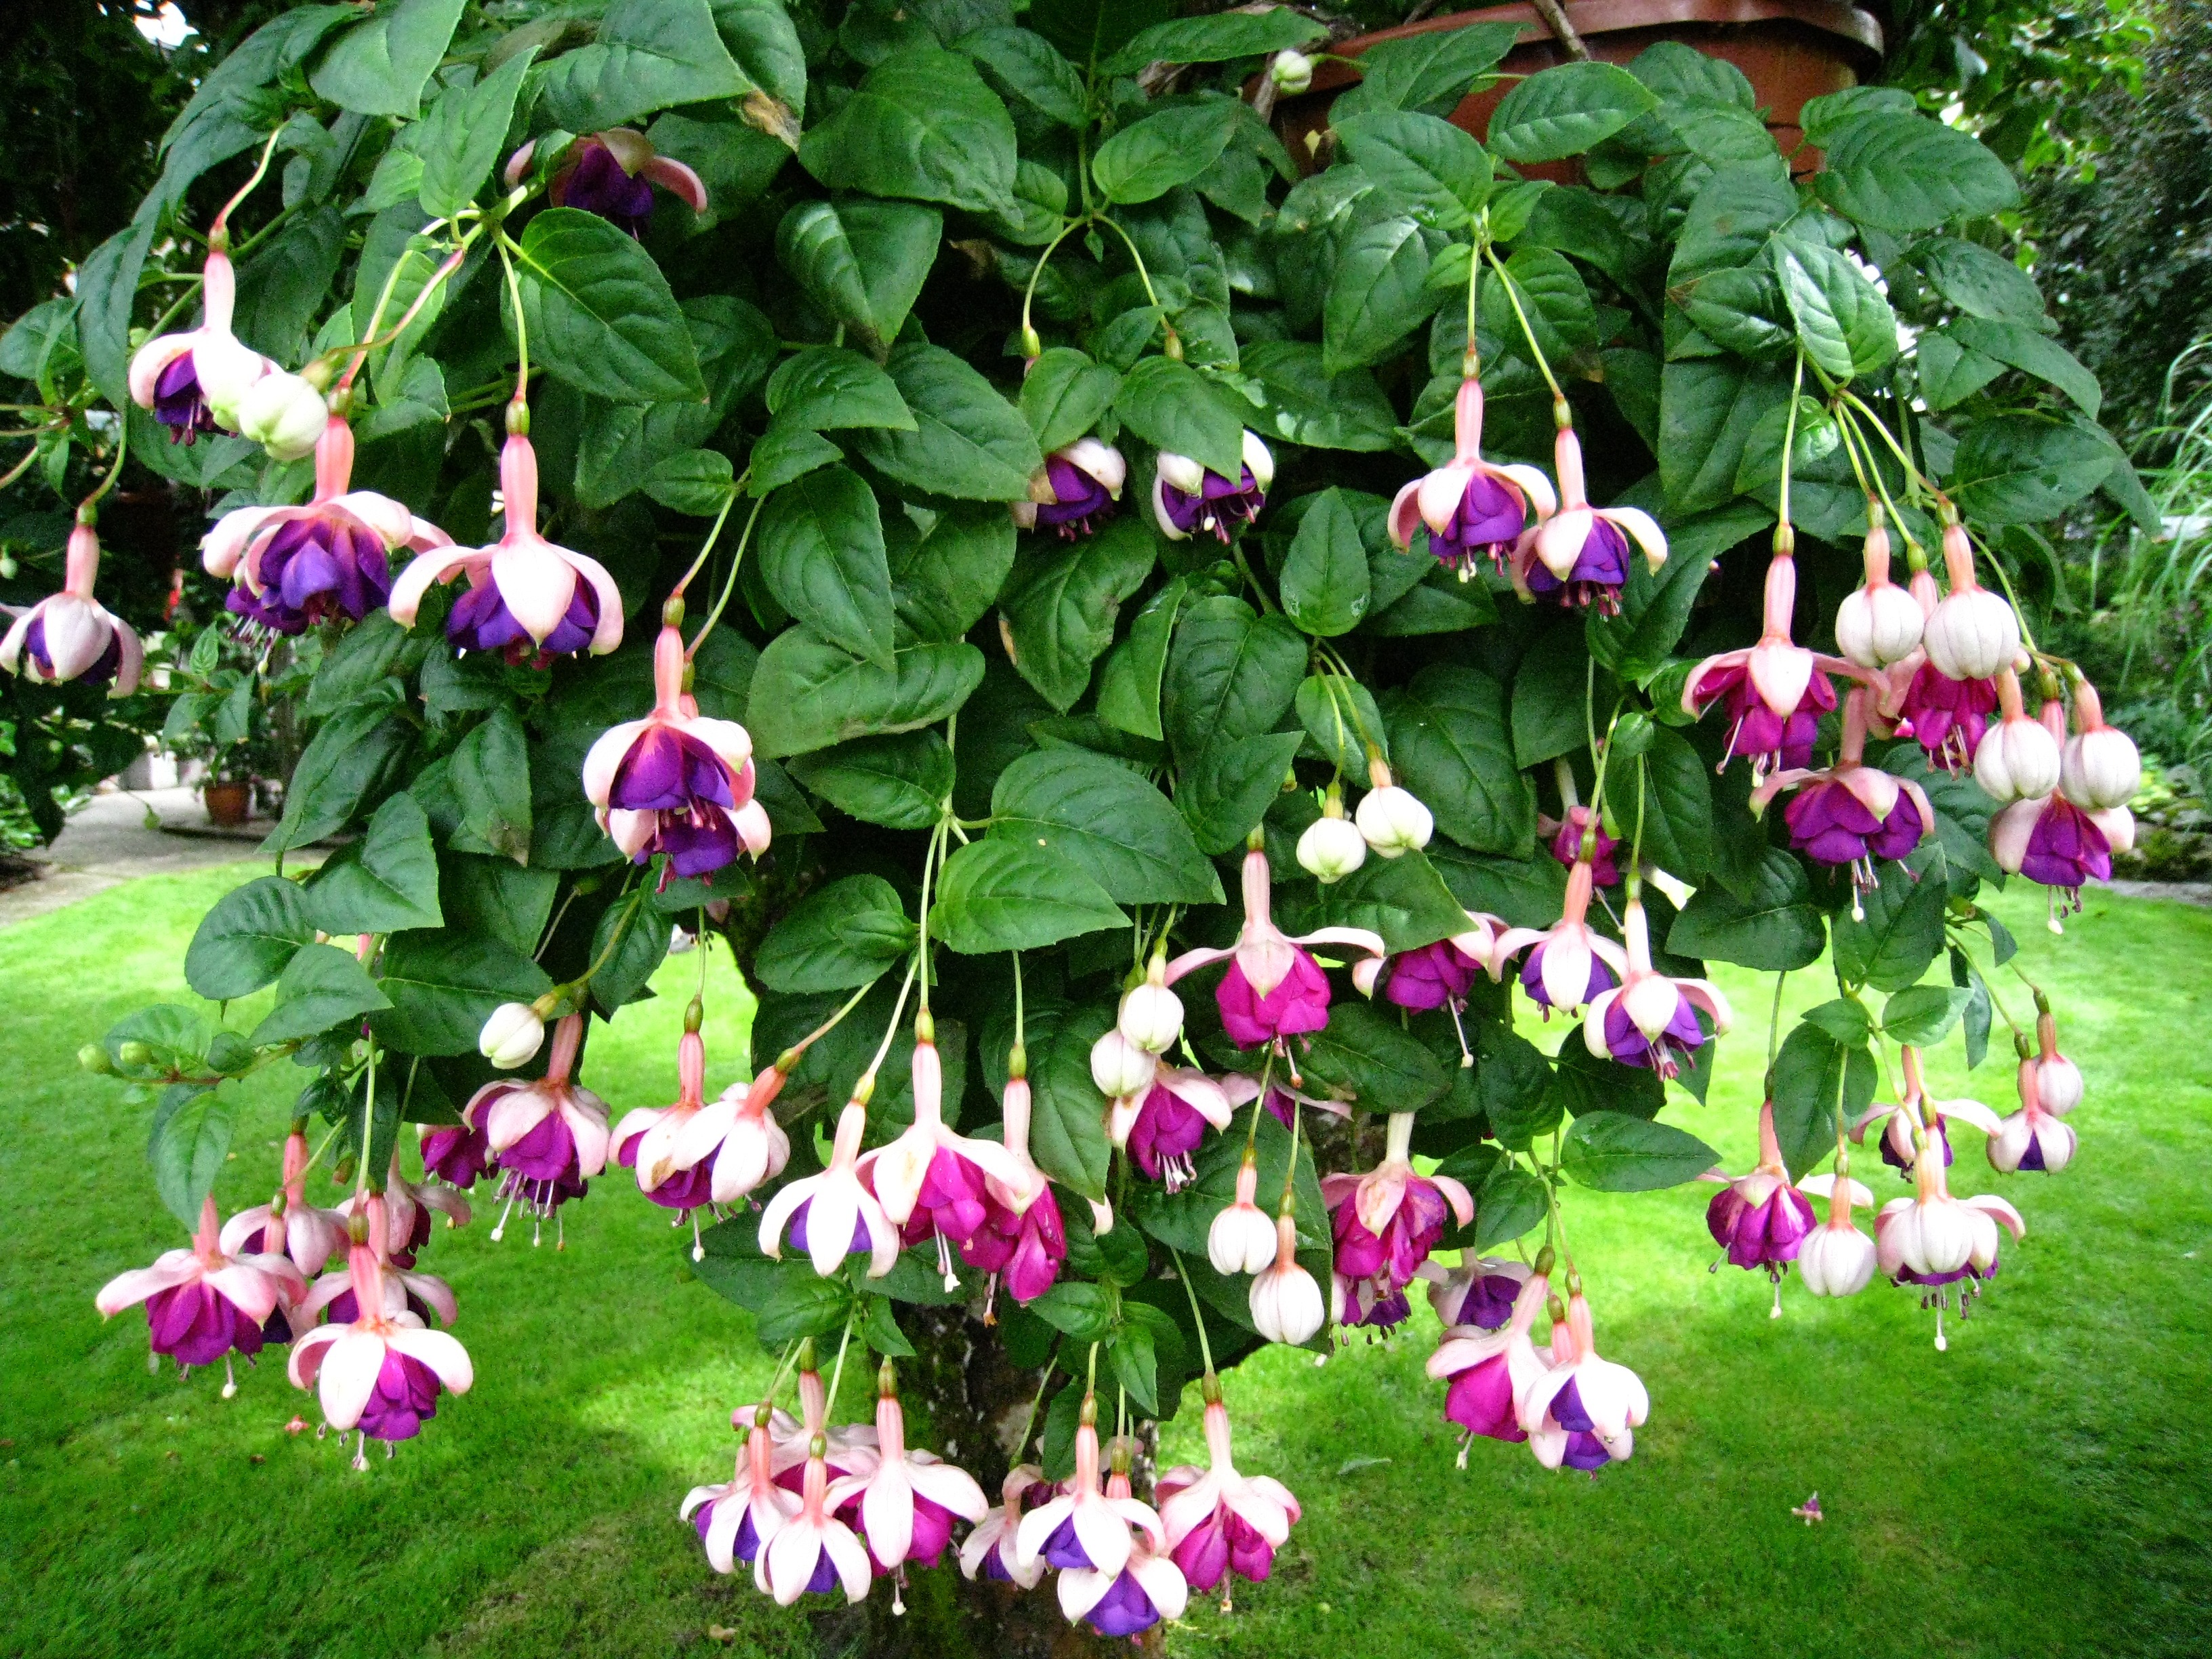
grass, blossom, plant, flower, summer, color, botany, garden, flora, flowers, shrub, fuchsia, flowering plant, land plant